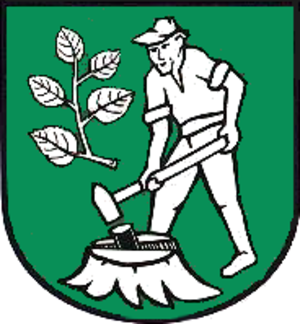
Bernterode (bei Heilbad Heiligenstadt) est une commune allemande située dans l'arrondissement d'Eichsfeld en Thuringe.